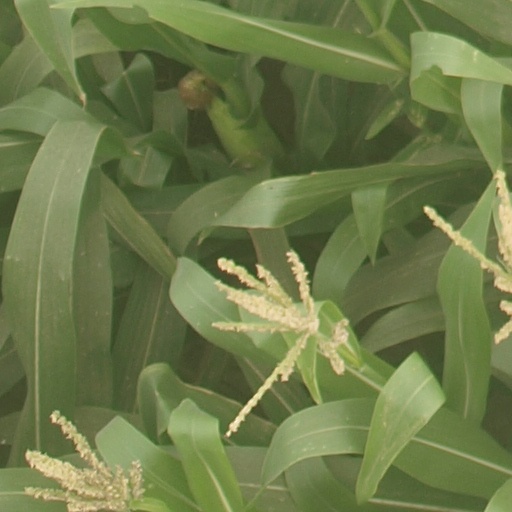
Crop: maize; corn